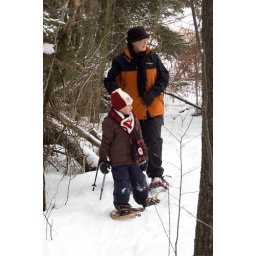
Probably watching the dog running around like a maniac...